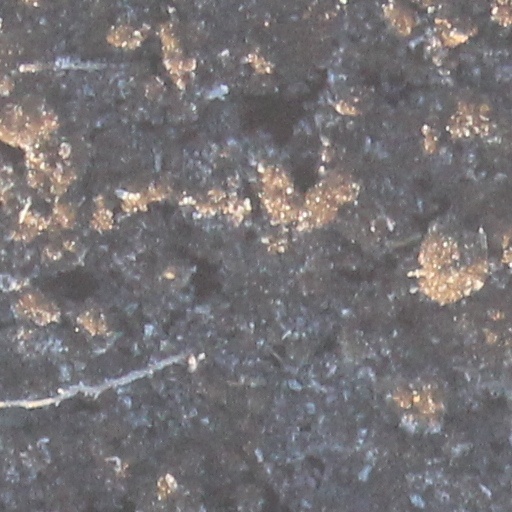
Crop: wheat